Fred Pfeffer

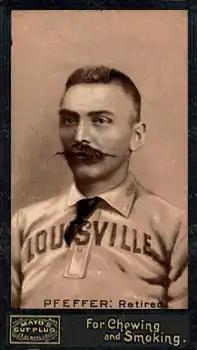
1895 baseball card of Pfeffer

Nathaniel Frederick Pfeffer (March 17, 1860 – April 10, 1932), nicknamed "Dandelion" and "Fritz", was an American baseball player. He was a second baseman in Major League Baseball between 1882 and 1897. His final game took place on June 14, 1897. During his career he played for the Troy Trojans (1882), Chicago White Stockings (1883–1889), Chicago Pirates (1890), Chicago Colts (1891, 1896–1897), Louisville Colonels (1892–1895) and New York Giants (1896).